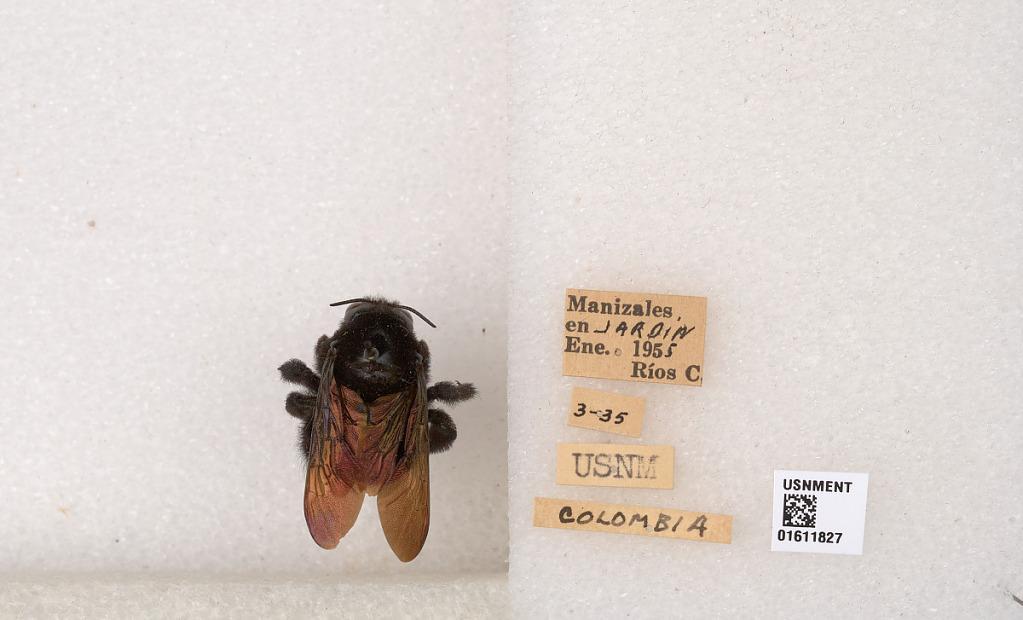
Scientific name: Xylocopa
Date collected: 1955-1-1
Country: Colombia
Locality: Manizales, en Jardin Ene.